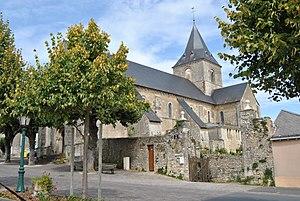
Eglise de Tennie (France, Pays de la Loire)
La liste des églises de la Sarthe recense de la manière la plus complète possible les églises, cathédrale et basilique situées dans le département français de la Sarthe.
Tennie est une commune française, située dans le département de la Sarthe en région Pays de la Loire, peuplée de 1 057 habitants.
L'église Saint-Corneille-et-Saint-Cyprien est une église catholique située à Tennie, en France.